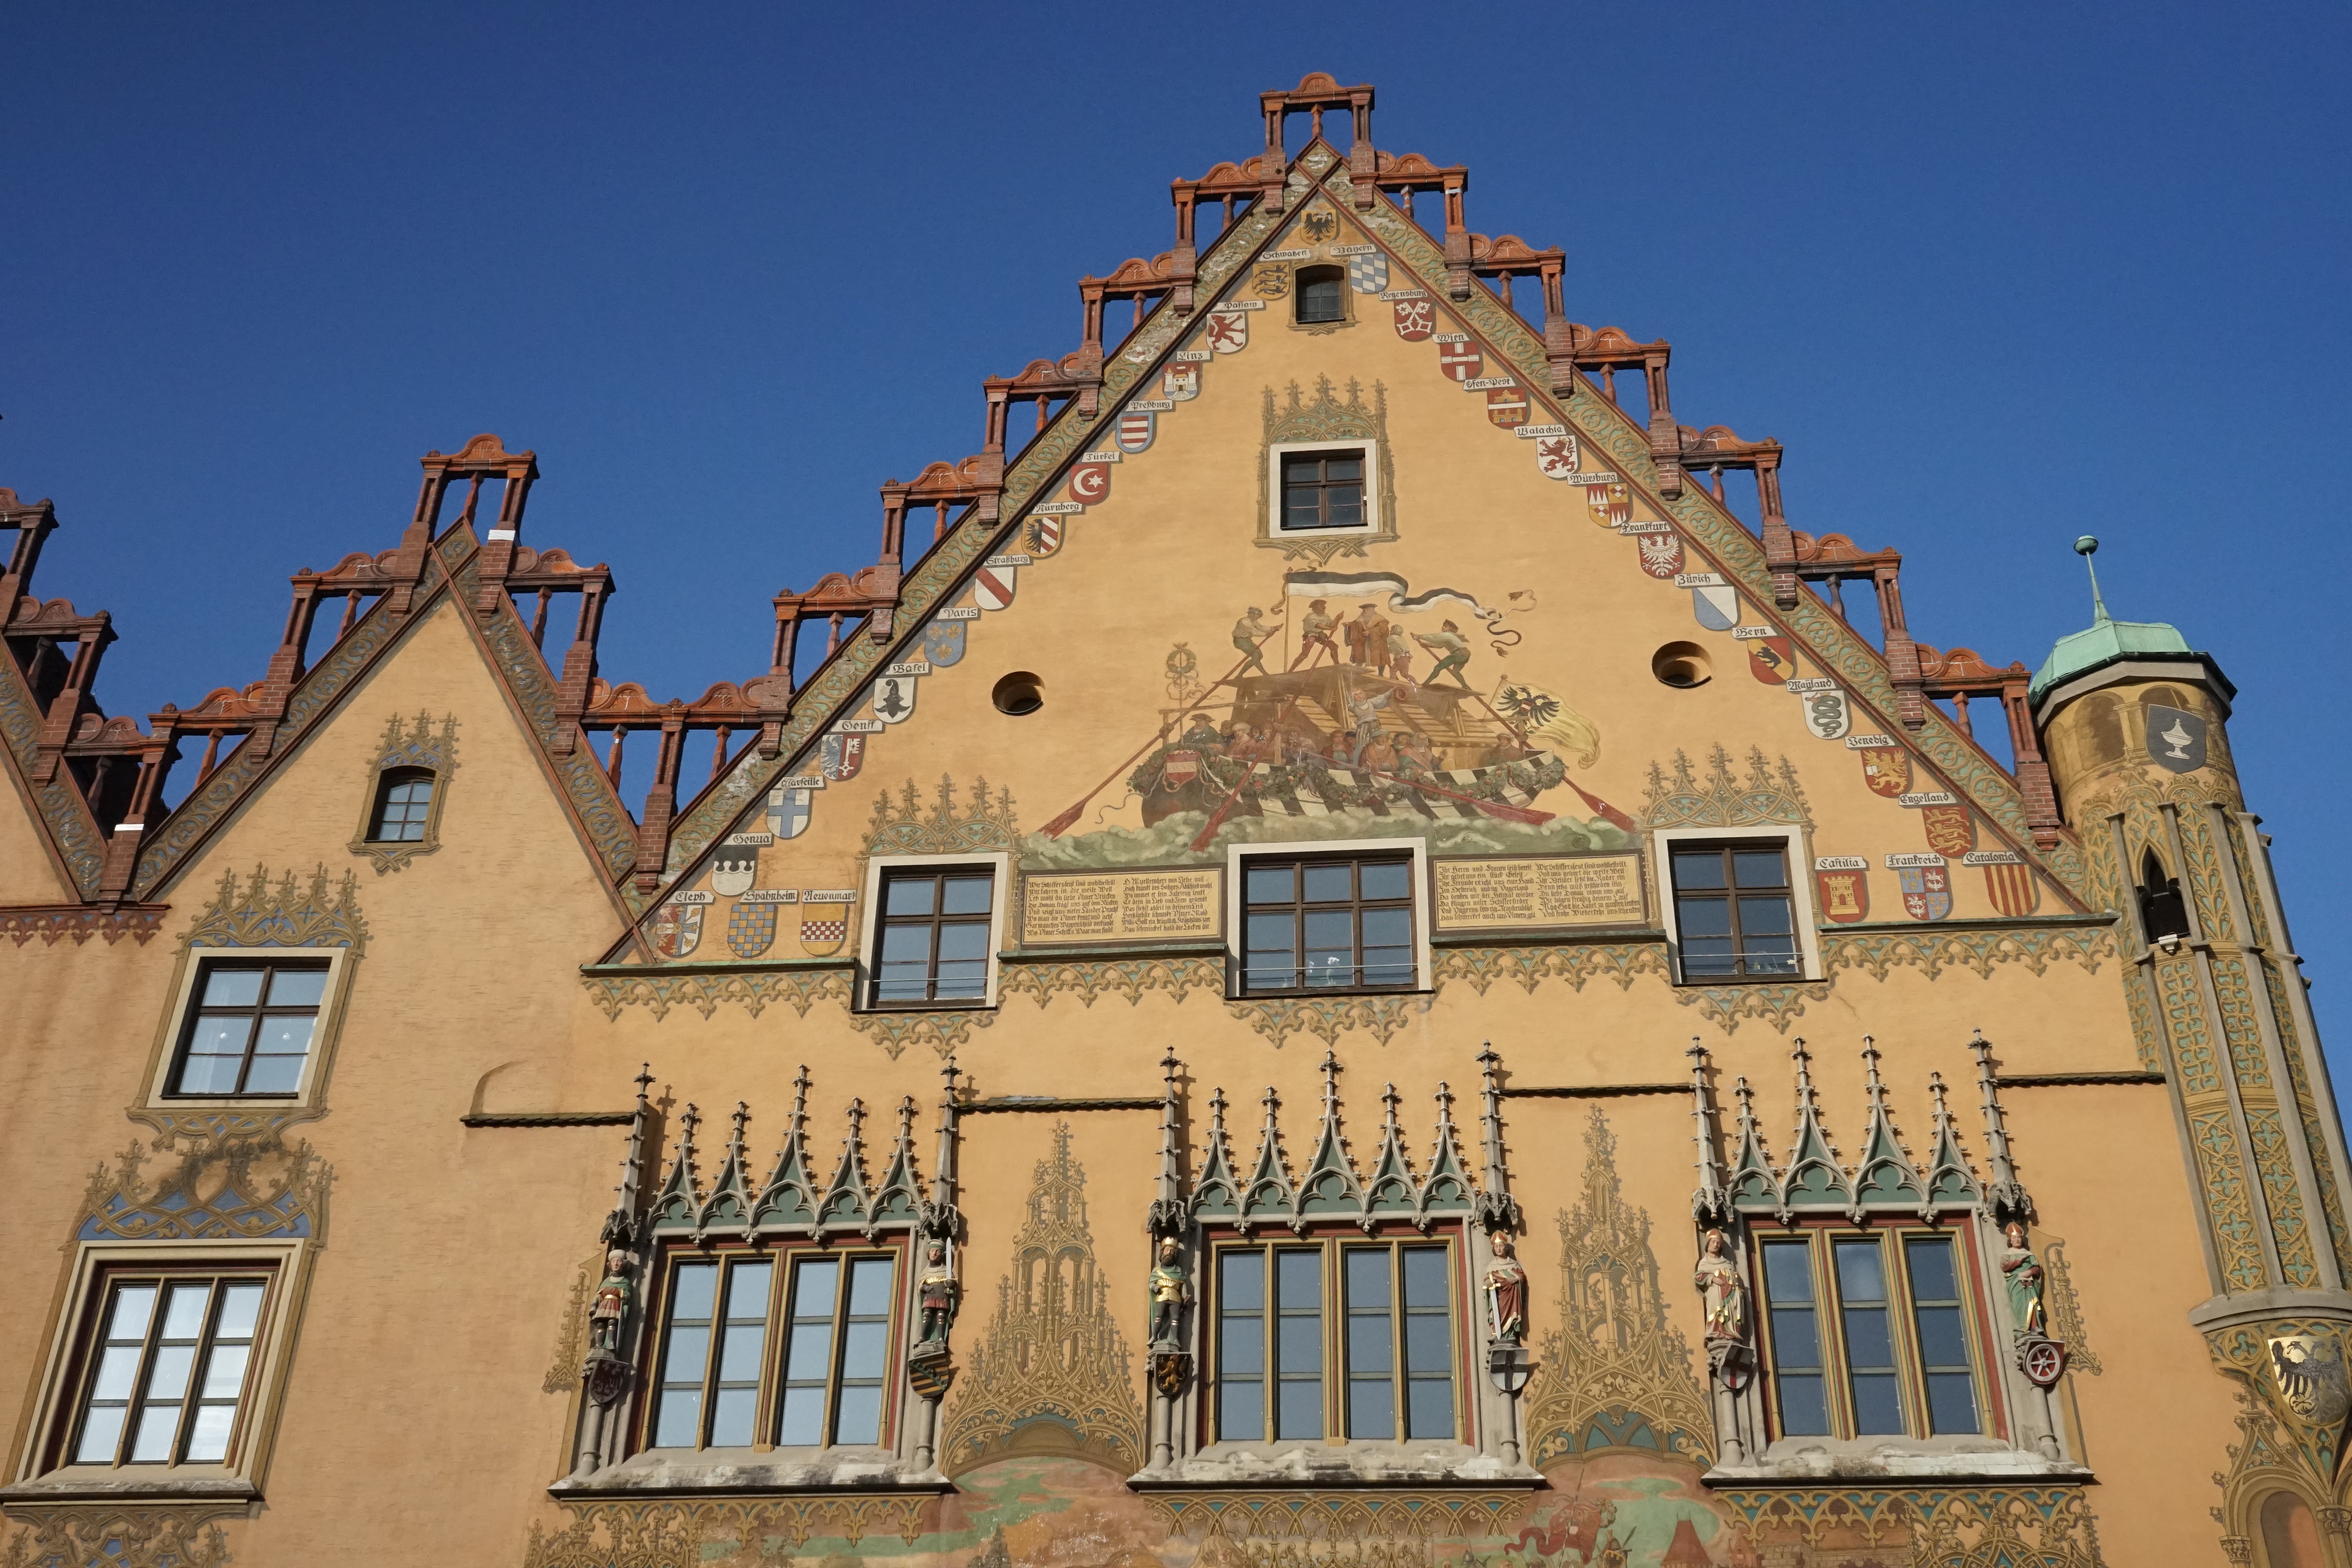
architecture, house, town, building, chateau, home, monument, facade, church, yellow, painting, mural, estate, ulm, frescoes, neighbourhood, town hall, ulmer hall, town hall ulm, early renaissance, secco painting